2019 Azadi march

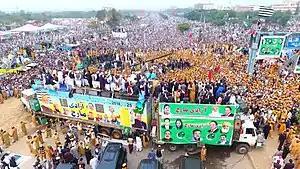

The 2019 Azadi march was a protest march led by Maulana Fazl-ur-Rehman of Jamiat Ulema-e-Islam (F) in Islamabad, Pakistan from 28 October 2019. The march opposed Prime Minister Imran Khan, demanding his resignation, and new elections. No women were part of the protests. The protest involved hundred of thousands of protesters.